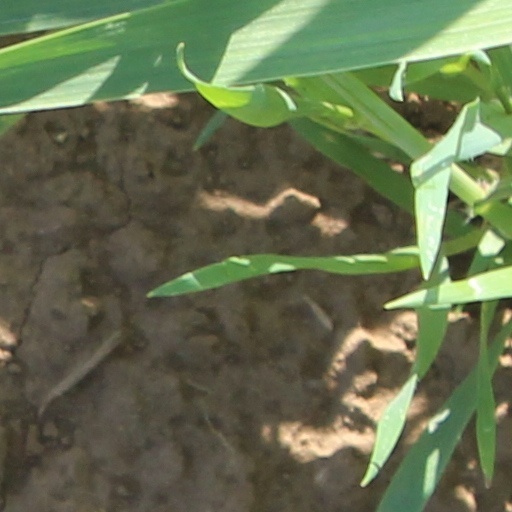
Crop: wheat